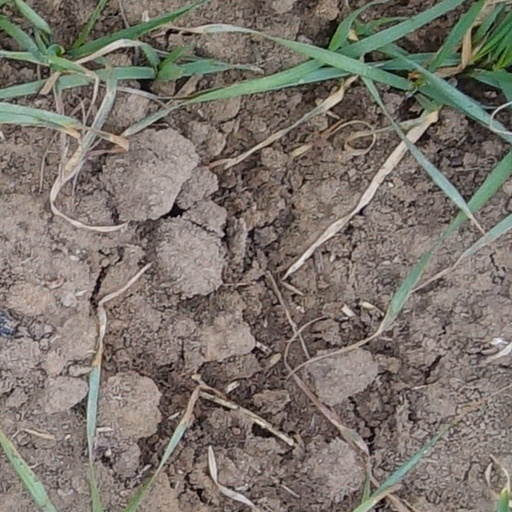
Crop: wheat